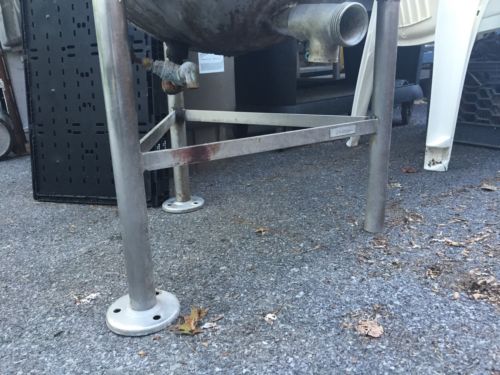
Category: kettle